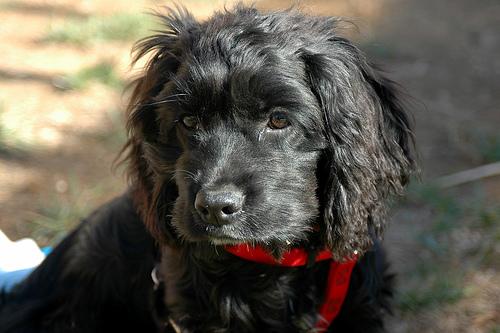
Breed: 286-n000111-cocker_spaniel